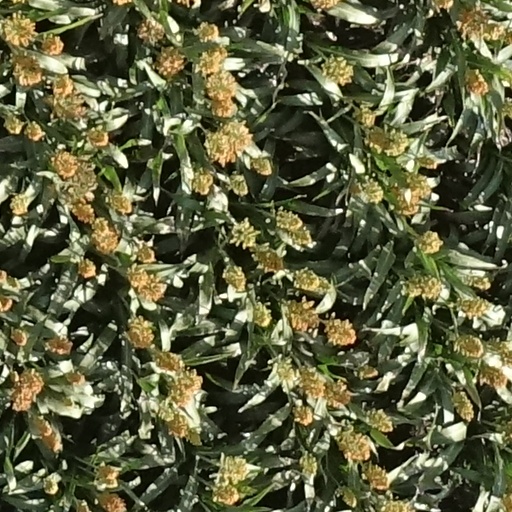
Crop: sorghum